Simon Lessing

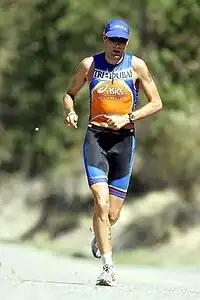
Simon Lessing running a triathlon

During the 1990s he and rival Spencer Smith, were among some of the most successful athletes in Olympic distance triathlon. Lessing won the ITU Olympic Distance Triathlon World Championship in 1992, 1995, 1996, and 1998. In 1996, Lessing broke the Olympic distance triathlon world record with a time of 1 hour, 39 minutes, 50 seconds in 1996 at the ITU Triathlon World Championships in Cleveland.